The Long Journey Home (video game)

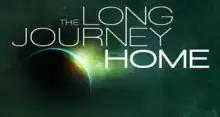

The Long Journey Home is a 2017 space exploration video game by Daedalic Entertainment for Windows, macOS, PlayStation 4, Xbox One, and Nintendo Switch.